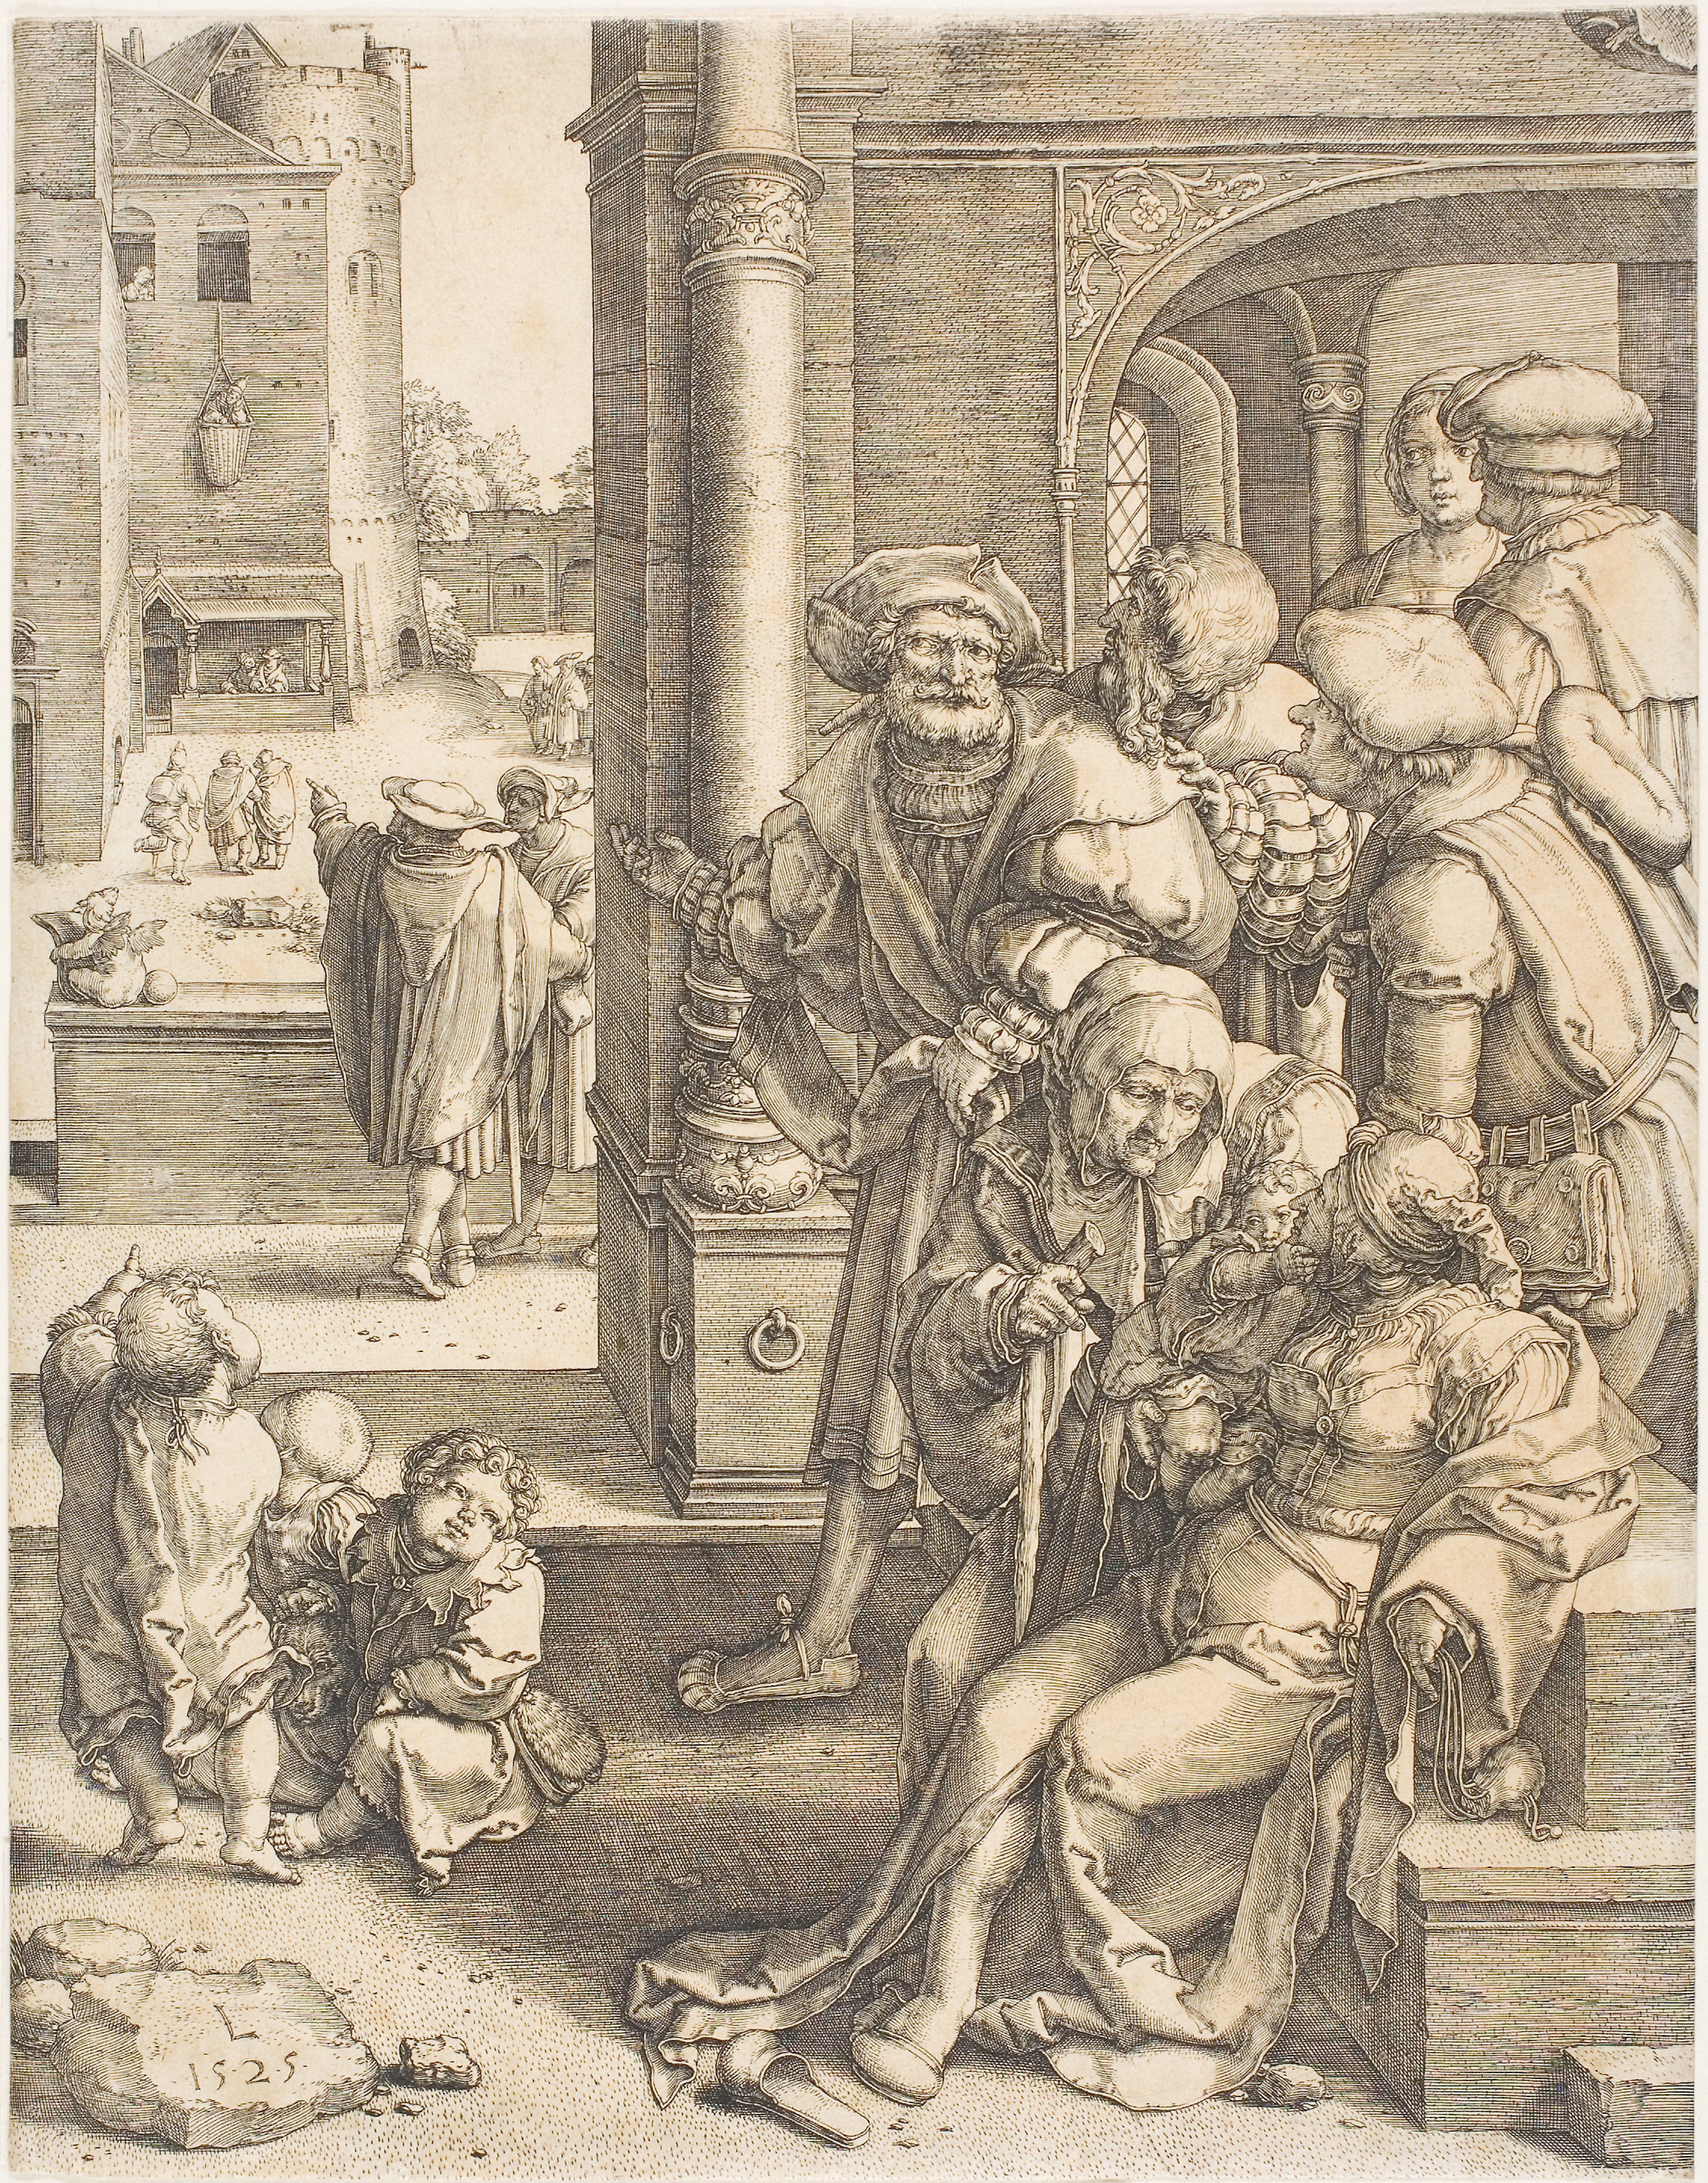
history, art, middle ages, human behavior, drawing, black and white, ancient history, visual arts, illustration